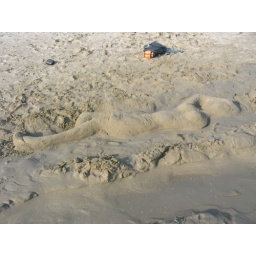
Girl/lady/ in the sand/ sand sculpture on the beach at Big Wave Bay, Hong Kong Sanyo digital camera